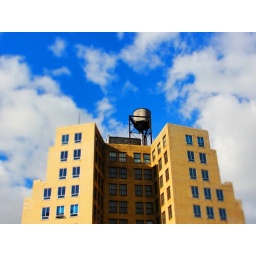
A little tip to artists who paint and draw New York City...you need a water tower in there!